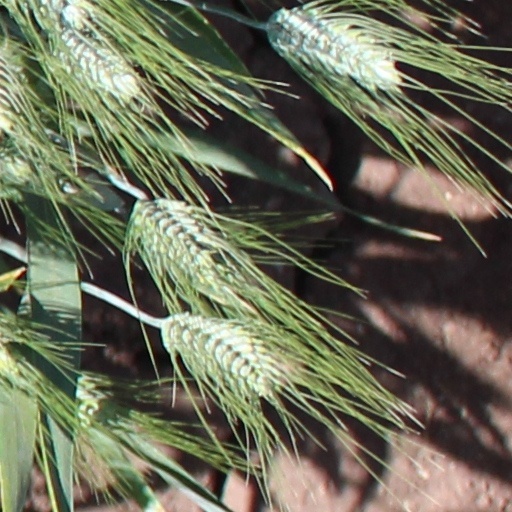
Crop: wheat